Château de Vallègue

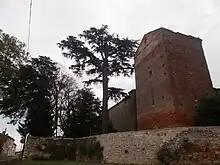
Château de Vallègue

The Château de Vallègue is a mediaeval castle in the "commune" of Vallègue in the Haute-Garonne "département" of France. The castle is the best preserved part of the ancient fortified village, mentioned since 1273 as a royal possession. It was sold several times during the 19th century. Containing disparate elements from different epochs, it owes its unity to the long north façade. The protected parts of the building are the walls (both outside and in), the roofs, the mediaeval vaulted cellar and grain stores. Privately owned, it has been listed since 2003 as a "monument historique" by the French Ministry of Culture.